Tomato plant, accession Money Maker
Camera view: vertical (180 deg); turntable rotation: 180 degrees
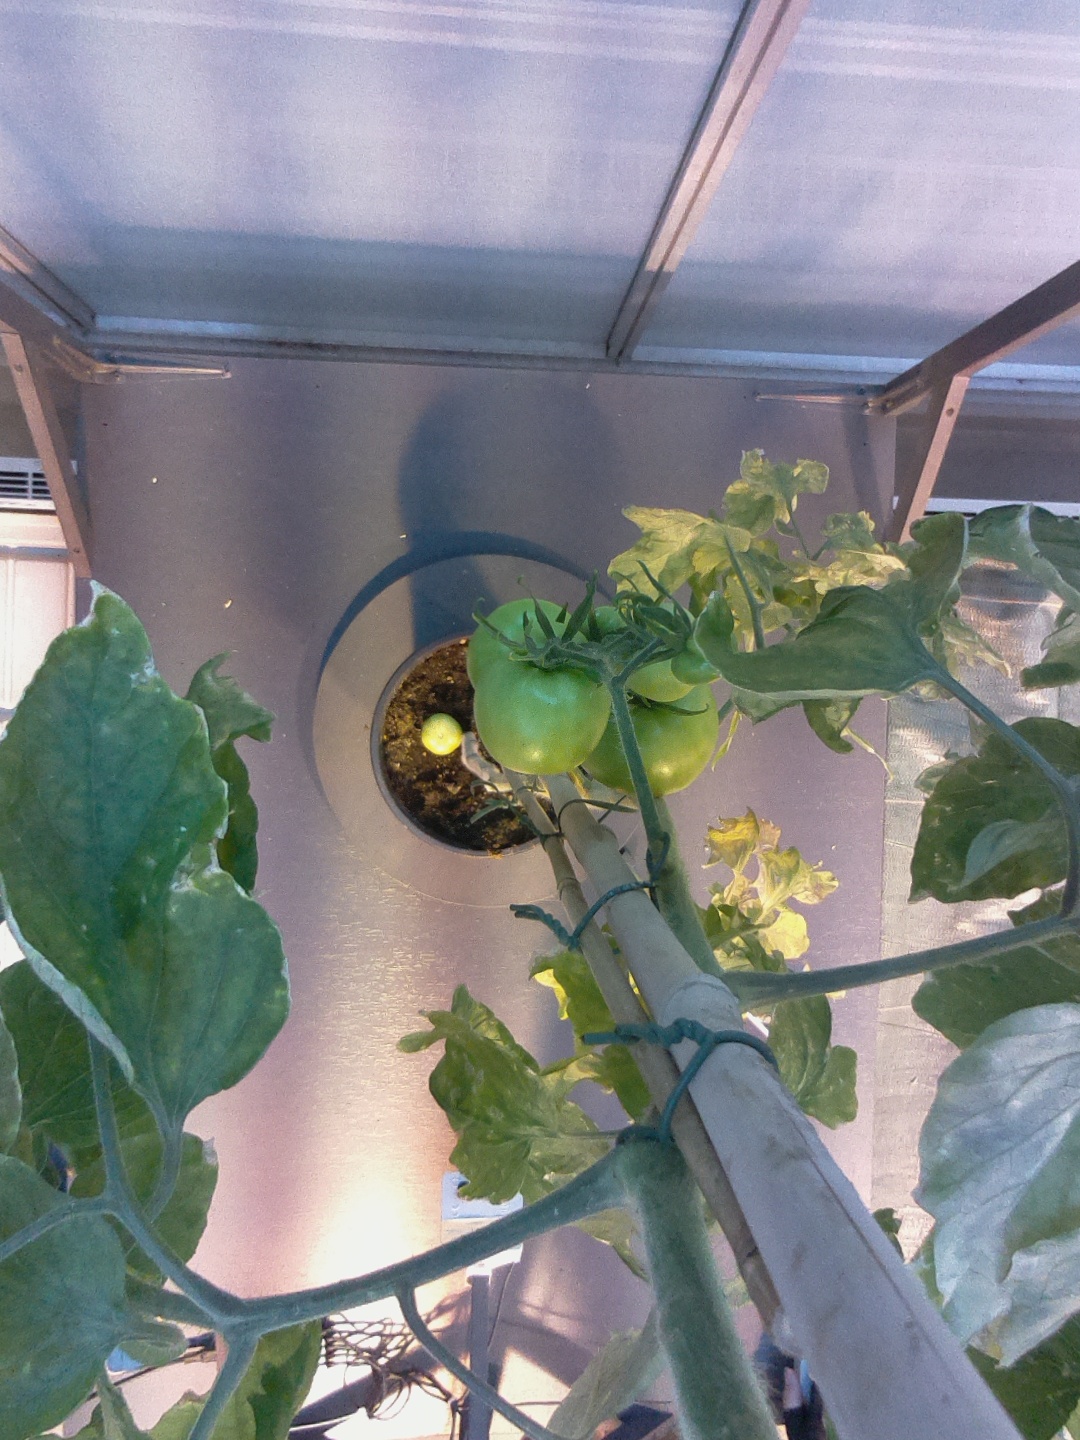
BBCH growth stage 79: 90% -100% of final fruit size